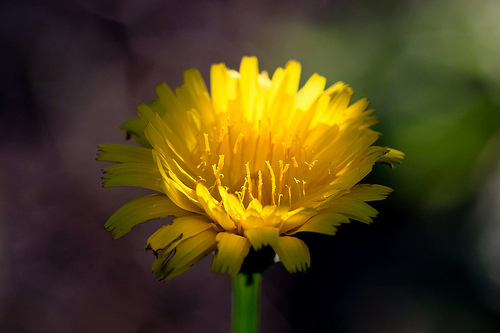
Flower: dandelion